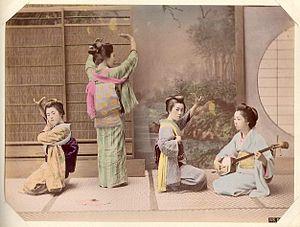
Les femmes au Japon acquièrent l'égalité après la Seconde Guerre mondiale grâce à la Constitution de 1947 et obtiennent également le droit de vote. Mais elles ne bénéficient toujours pas de l'égalité dans l'éducation et sur le marché du travail. Toutefois, au XXIᵉ siècle, elles rejoignent la population active en nombre croissant et bénéficient de plus d'expériences et de possibilités d'éducation. Pourtant, les Japonaises font toujours face à une culture d'entreprise largement dominée par les hommes.